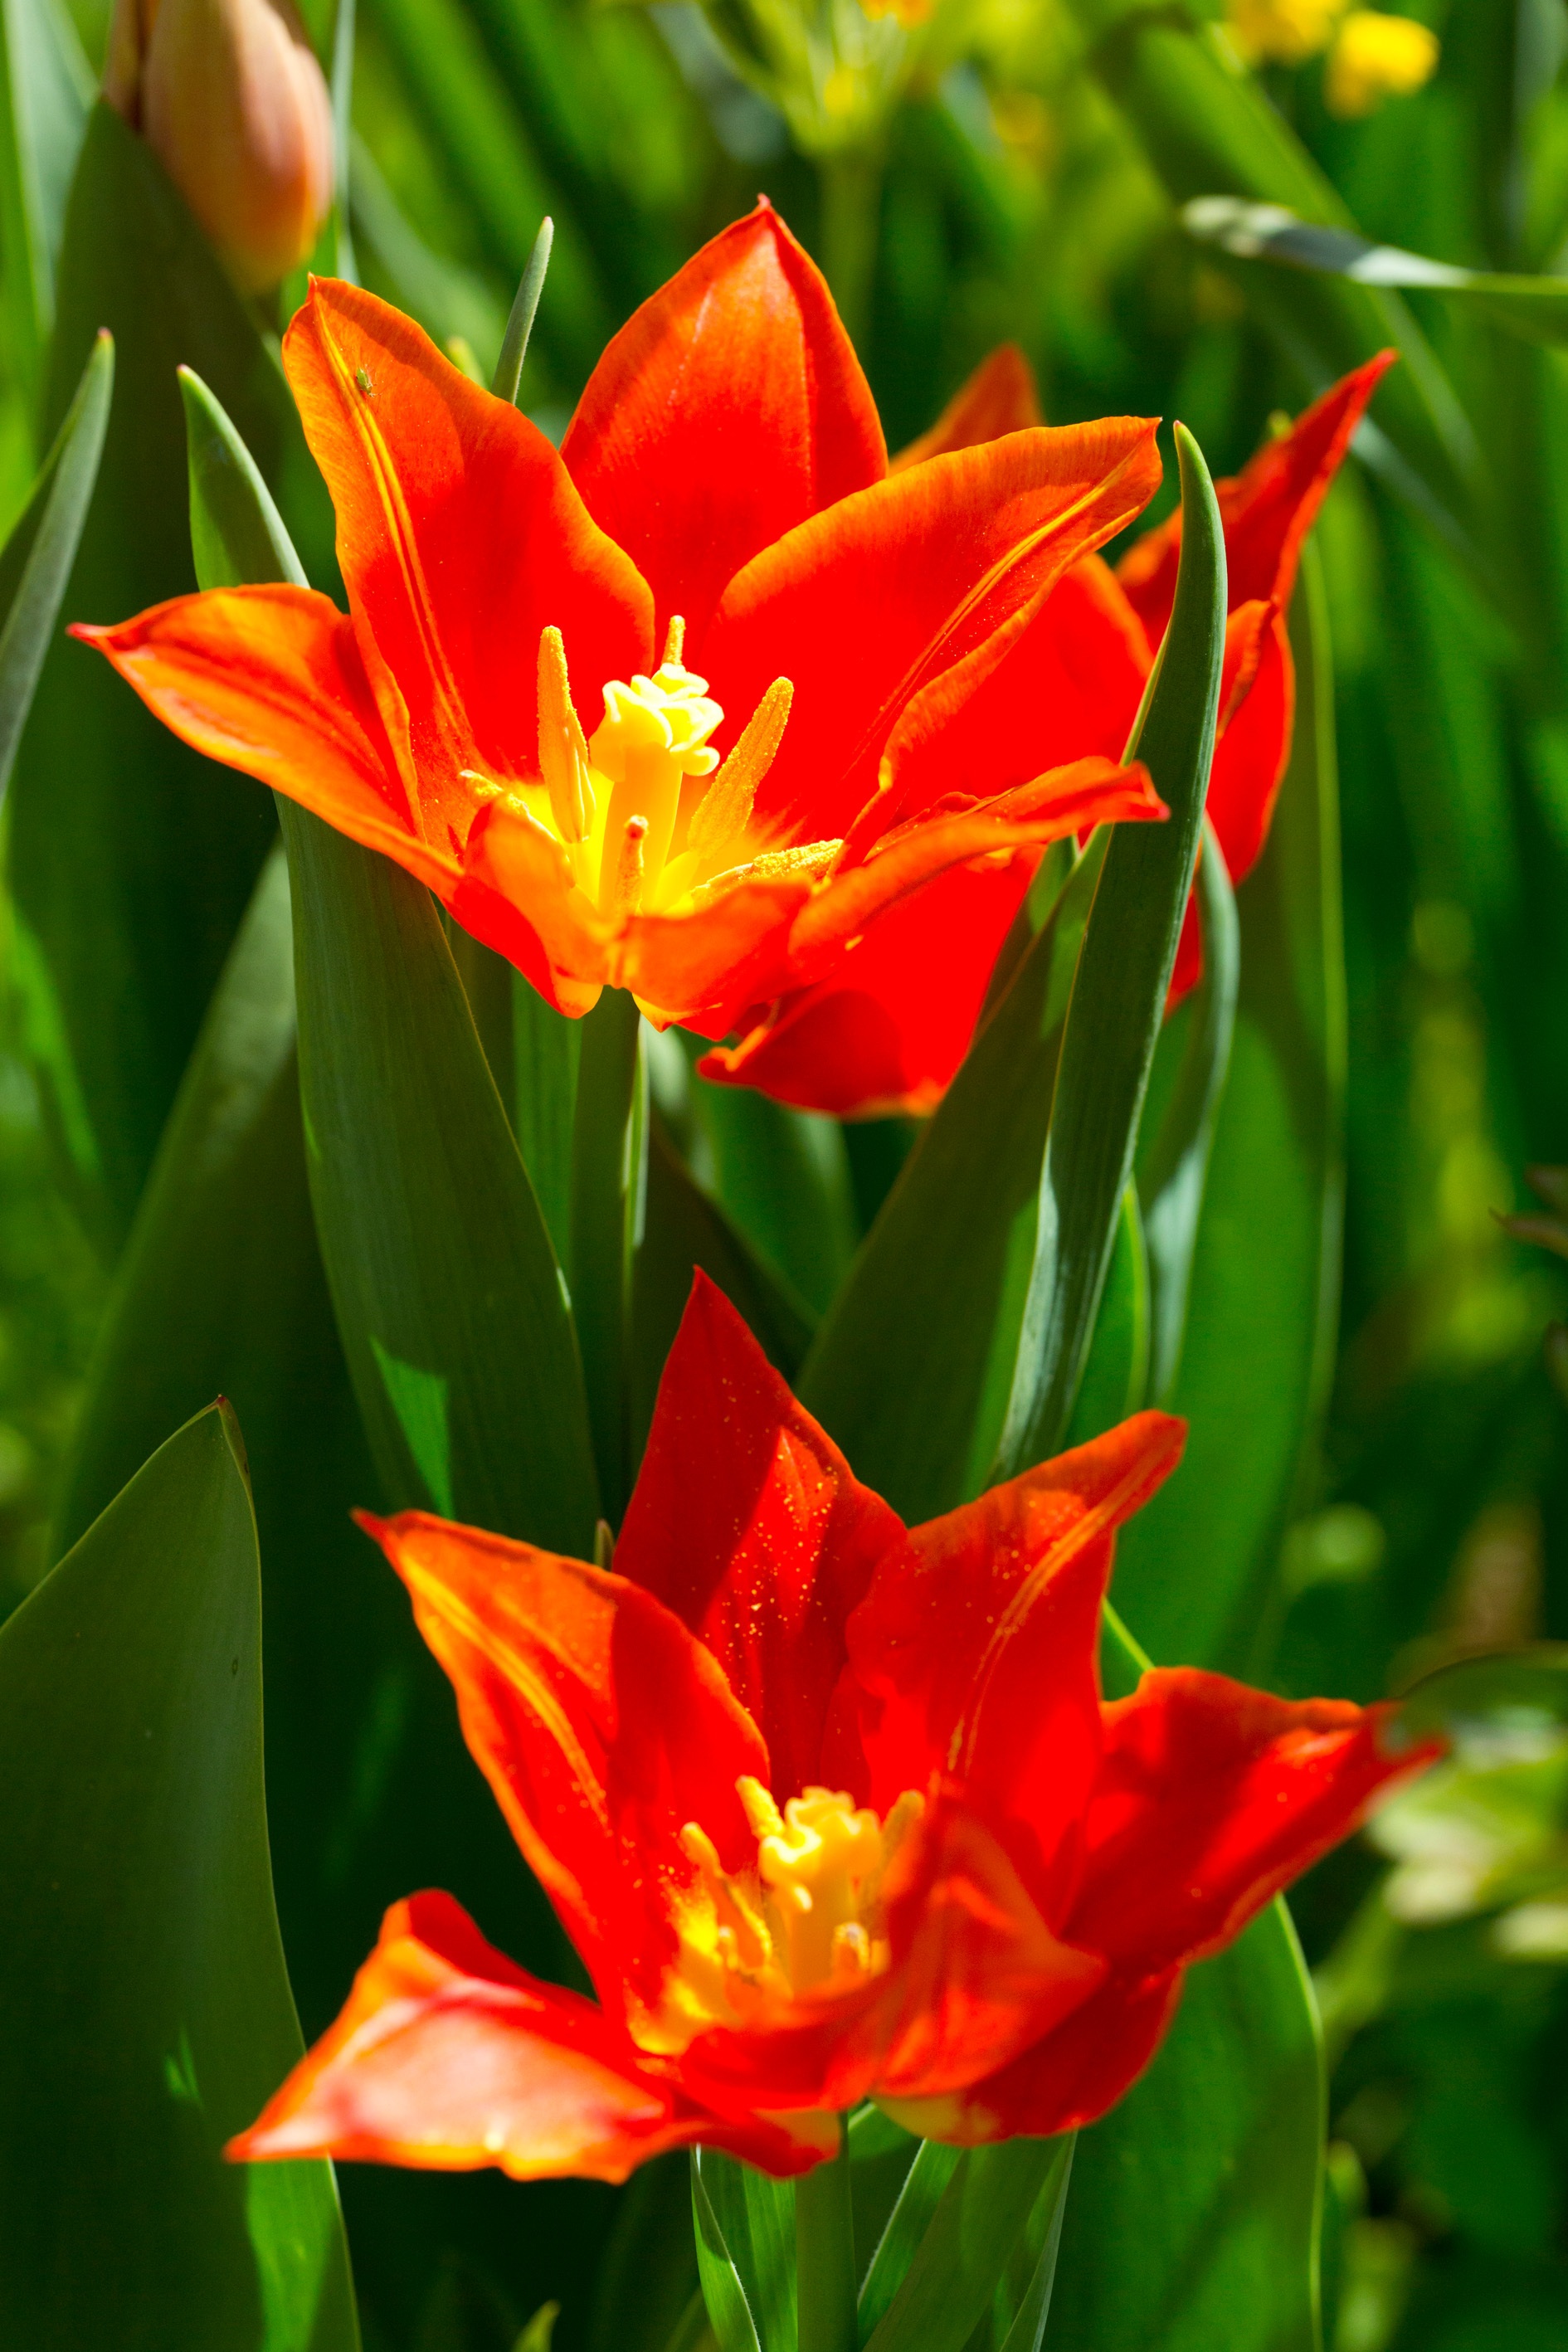
nature, plant, flower, petal, tulip, spring, red, botany, close, flora, flowers, stamens, macro photography, flowering plant, zwiebelpflanze, plant stem, land plant